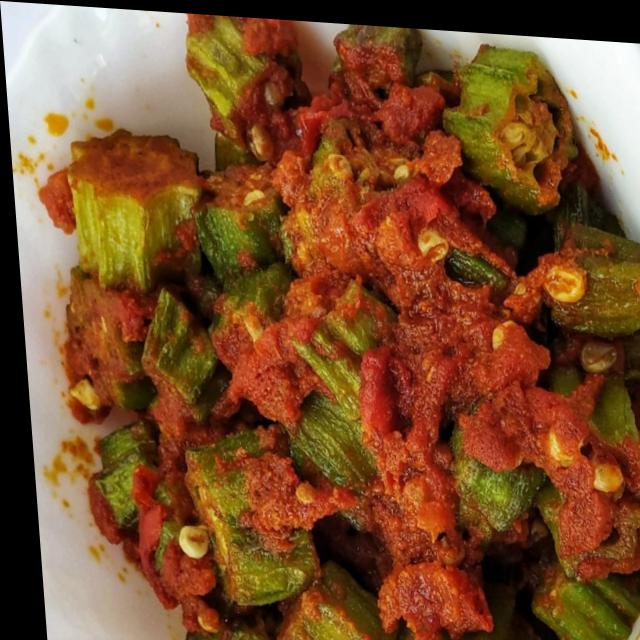
Dish: bhindi_masala